Mai Bhago

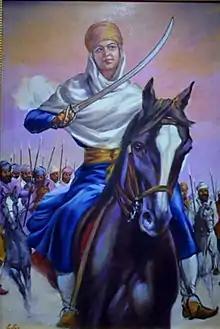
20th century painting of Mai Bhago

The Guru had reached the village of Khidrana, when Mai Bhago and the men reached khidrana. She led stopped near the "dhab", or pool, of Khidrana, the only source of water in the area which was overtaken by the Mughal imperial army pursuing the Guru.